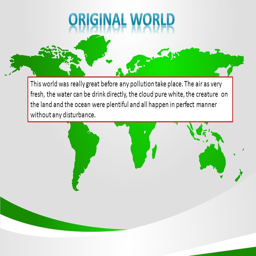
this world was really great before any pollution take place .